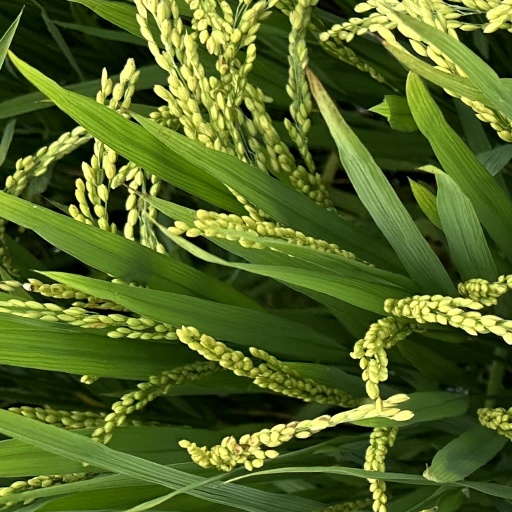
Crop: rice